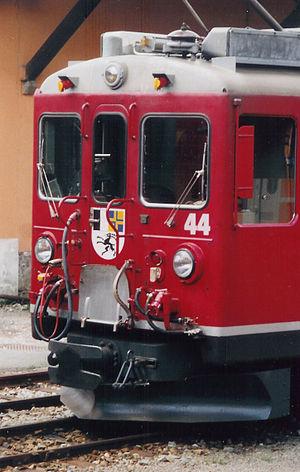
Les ABe 4/4 II sont des automotrices des chemins de fer rhétiques utilisées sur la ligne de la Bernina et portant les numéros 41 à 49.